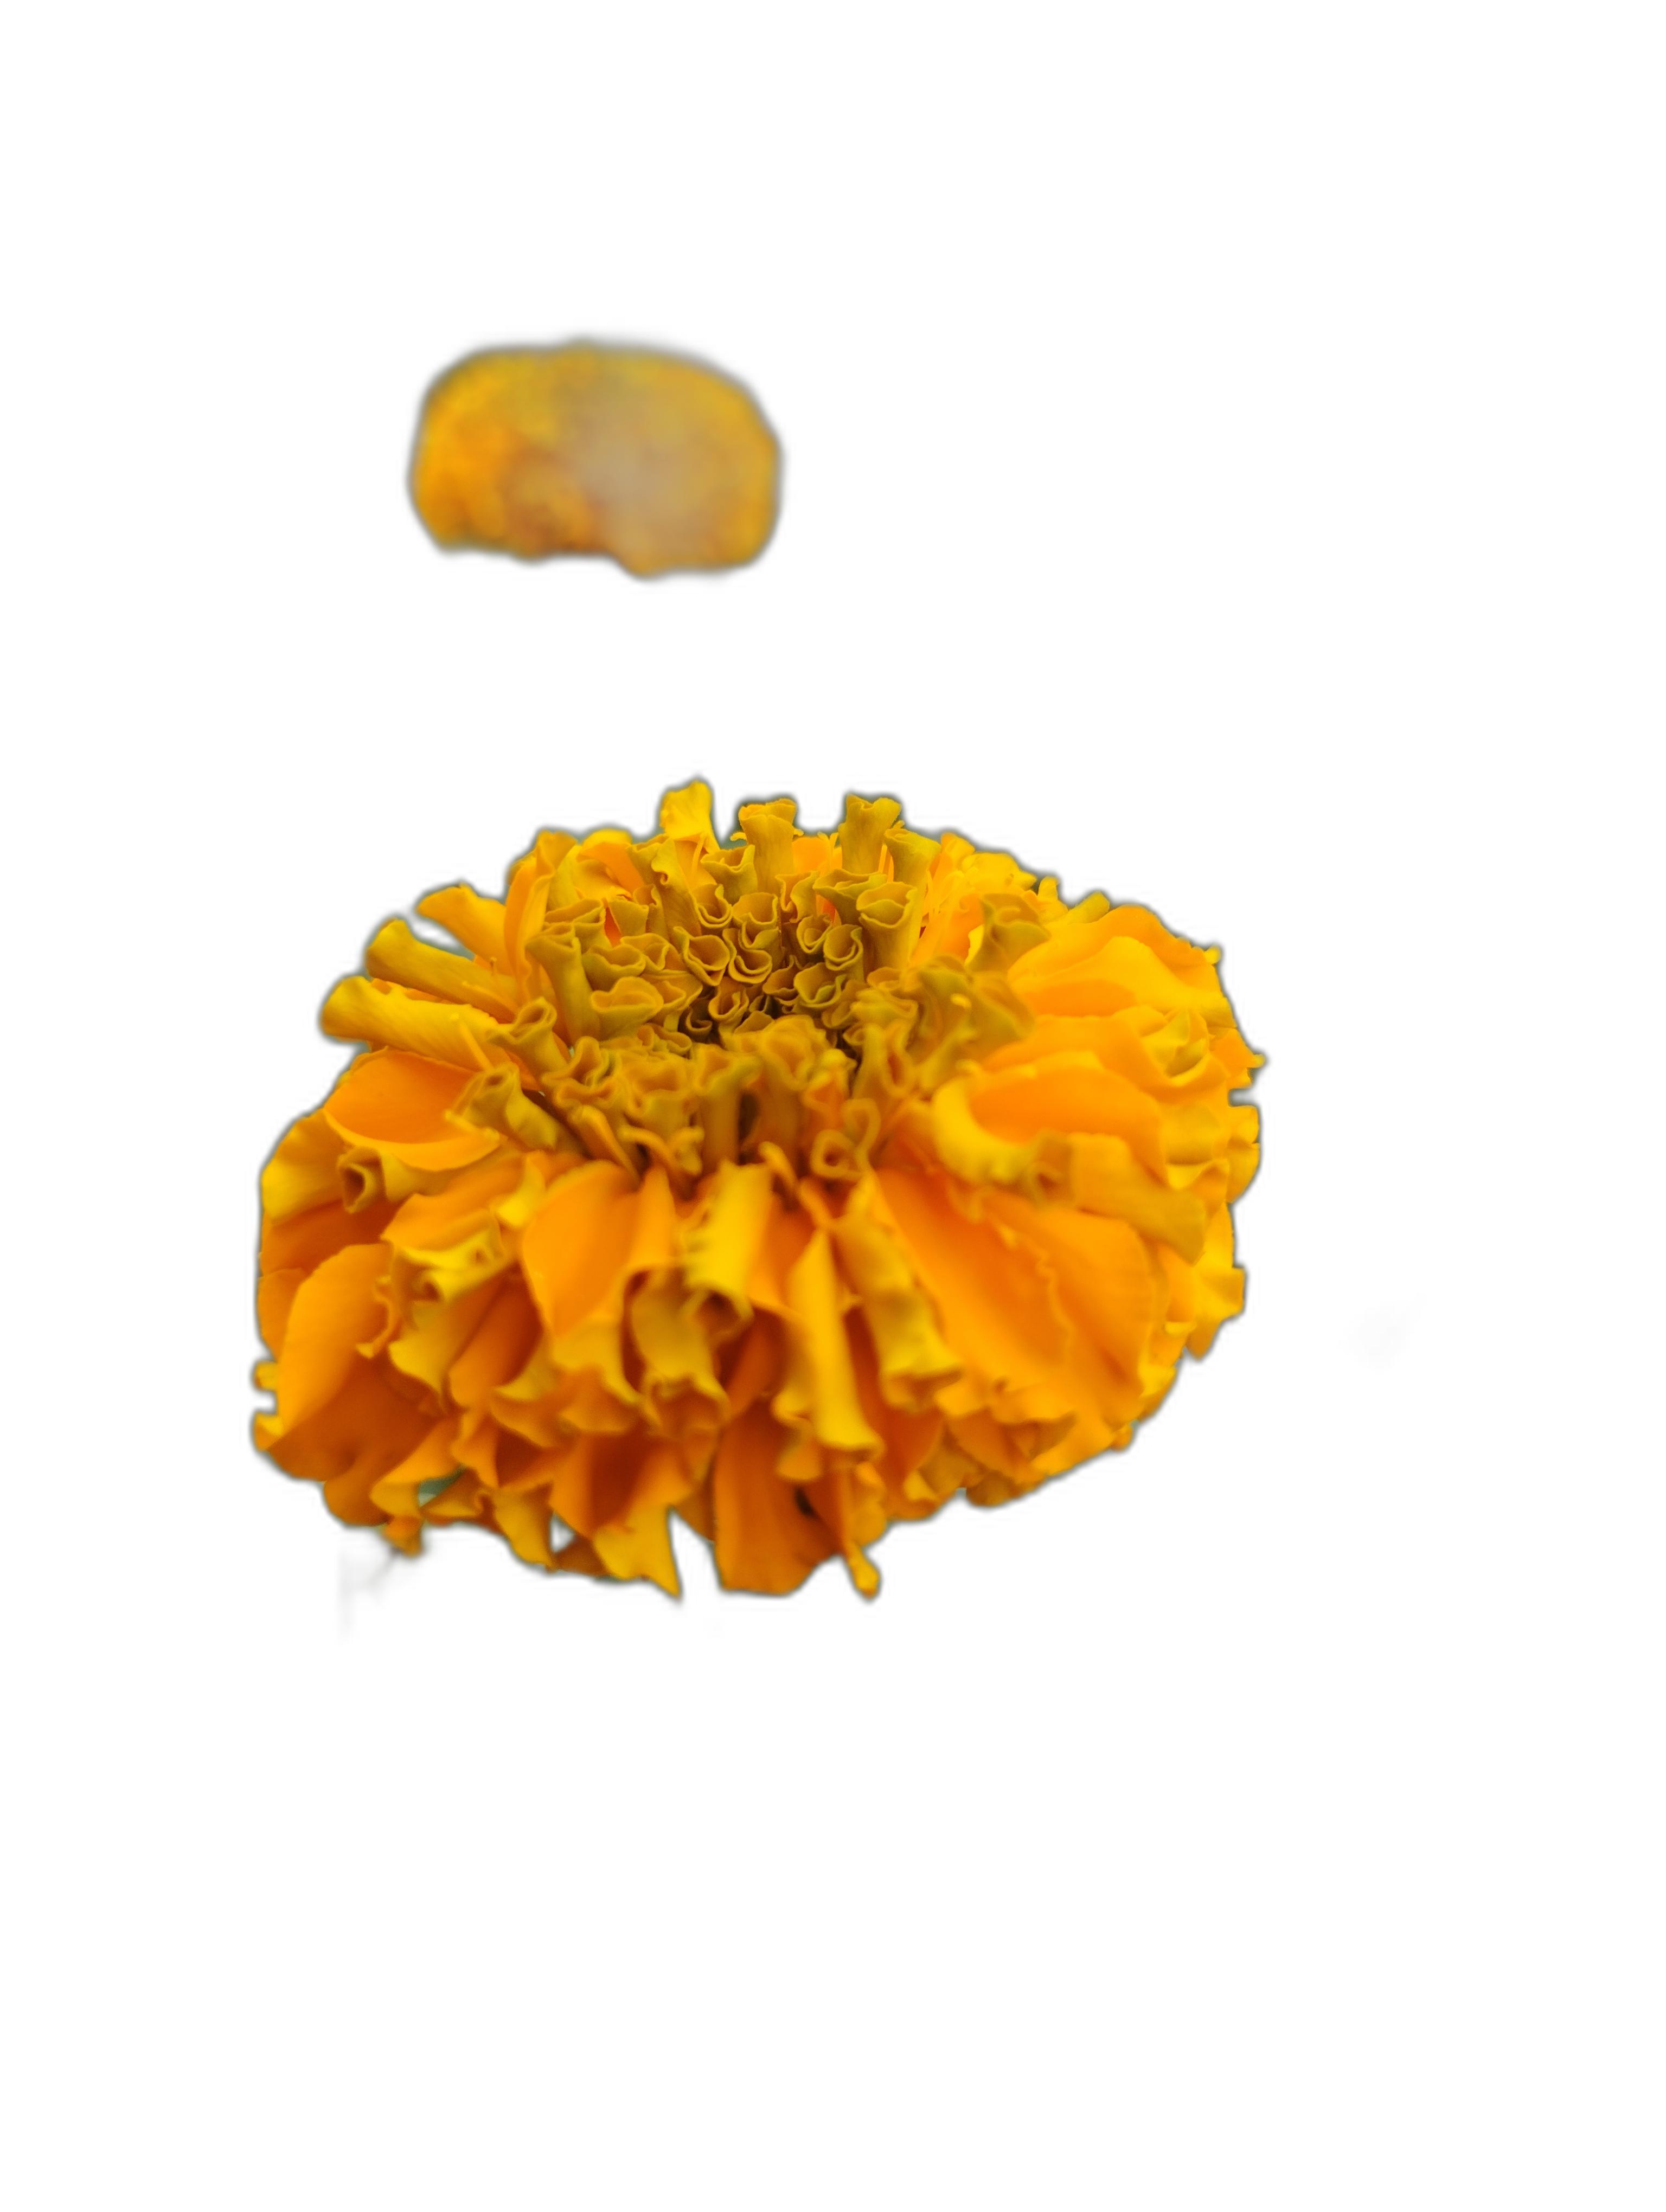
Label: Marigold